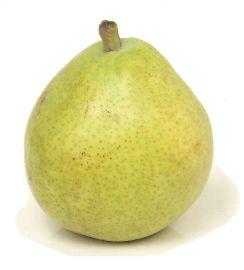
Label: Pear